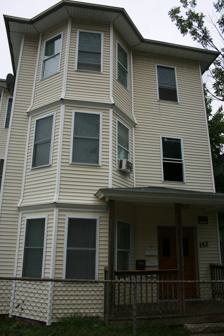
Building: Eric Bostrom Three-Decker
Country: United States of America
Year built: 1894
United States historic place Eric Bostrom Three-Decker U.S. National Register of Historic Places Show map of Massachusetts Show map of the United States Location 152 Eastern Ave., Worcester, Massachusetts Coordinates 42°16′26″N 71°47′21″W / 42.27389°N 71.78917°W / 42.27389; -71.78917 Area 0.2 acres (0.081 ha) Built 1894 ( 1894 ) Architectural style Queen Anne MPS Worcester Three-Deckers TR NRHP reference No. 89002414 Added to NRHP February 9, 1990 The Eric Bostrom Three-Decker is a historic triple decker house in Worcester, Massachusetts , United States. Built about 1894, it was listed on the National Register of Historic Places in 1990 for its elaborate Queen Anne porch woodwork, and eaves with decorative brackets. These features have been lost or obscured by subsequent exterior alterations (see photo). Description and history The Eric Bostrom Three-Decker is located in Worcester's eastern Bell Hill neighborhood, on the west side of Eastern Avenue between Belmont and Catharine Streets. It is a three-story wood-frame structure, with a hip roof, rectangular side jog, and exterior finished in synthetic siding. The main facade is asymmetrical, with a three-story polygonal bay on the left, and a single-story porch on the right. The bays have flared skirting, still evident despite the application of siding.  The porch, which was ornately decorated with turned posts and balusters, has been replaced by one with a simple hip roof with square posts for support. A porch with similar but less ornate styling and a shed roof used to shelter the back entrance to the building. The house was built about 1894, when Worcester's Belmont Hill area was rapidly growing with an influx of Scandinavian immigrants. Residents here were typically employed at the North Works of the Washburn and Moen Company. Eric Bostrom, who owned the building into the 1920s, was a machinist; early tenants included a molder, woodworker, wallpaper hangers, and a musician. See also National Register of Historic Places listings in eastern Worcester, Massachusetts References